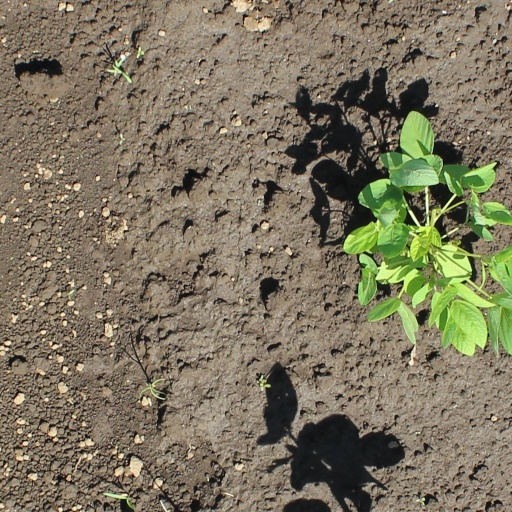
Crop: soybean